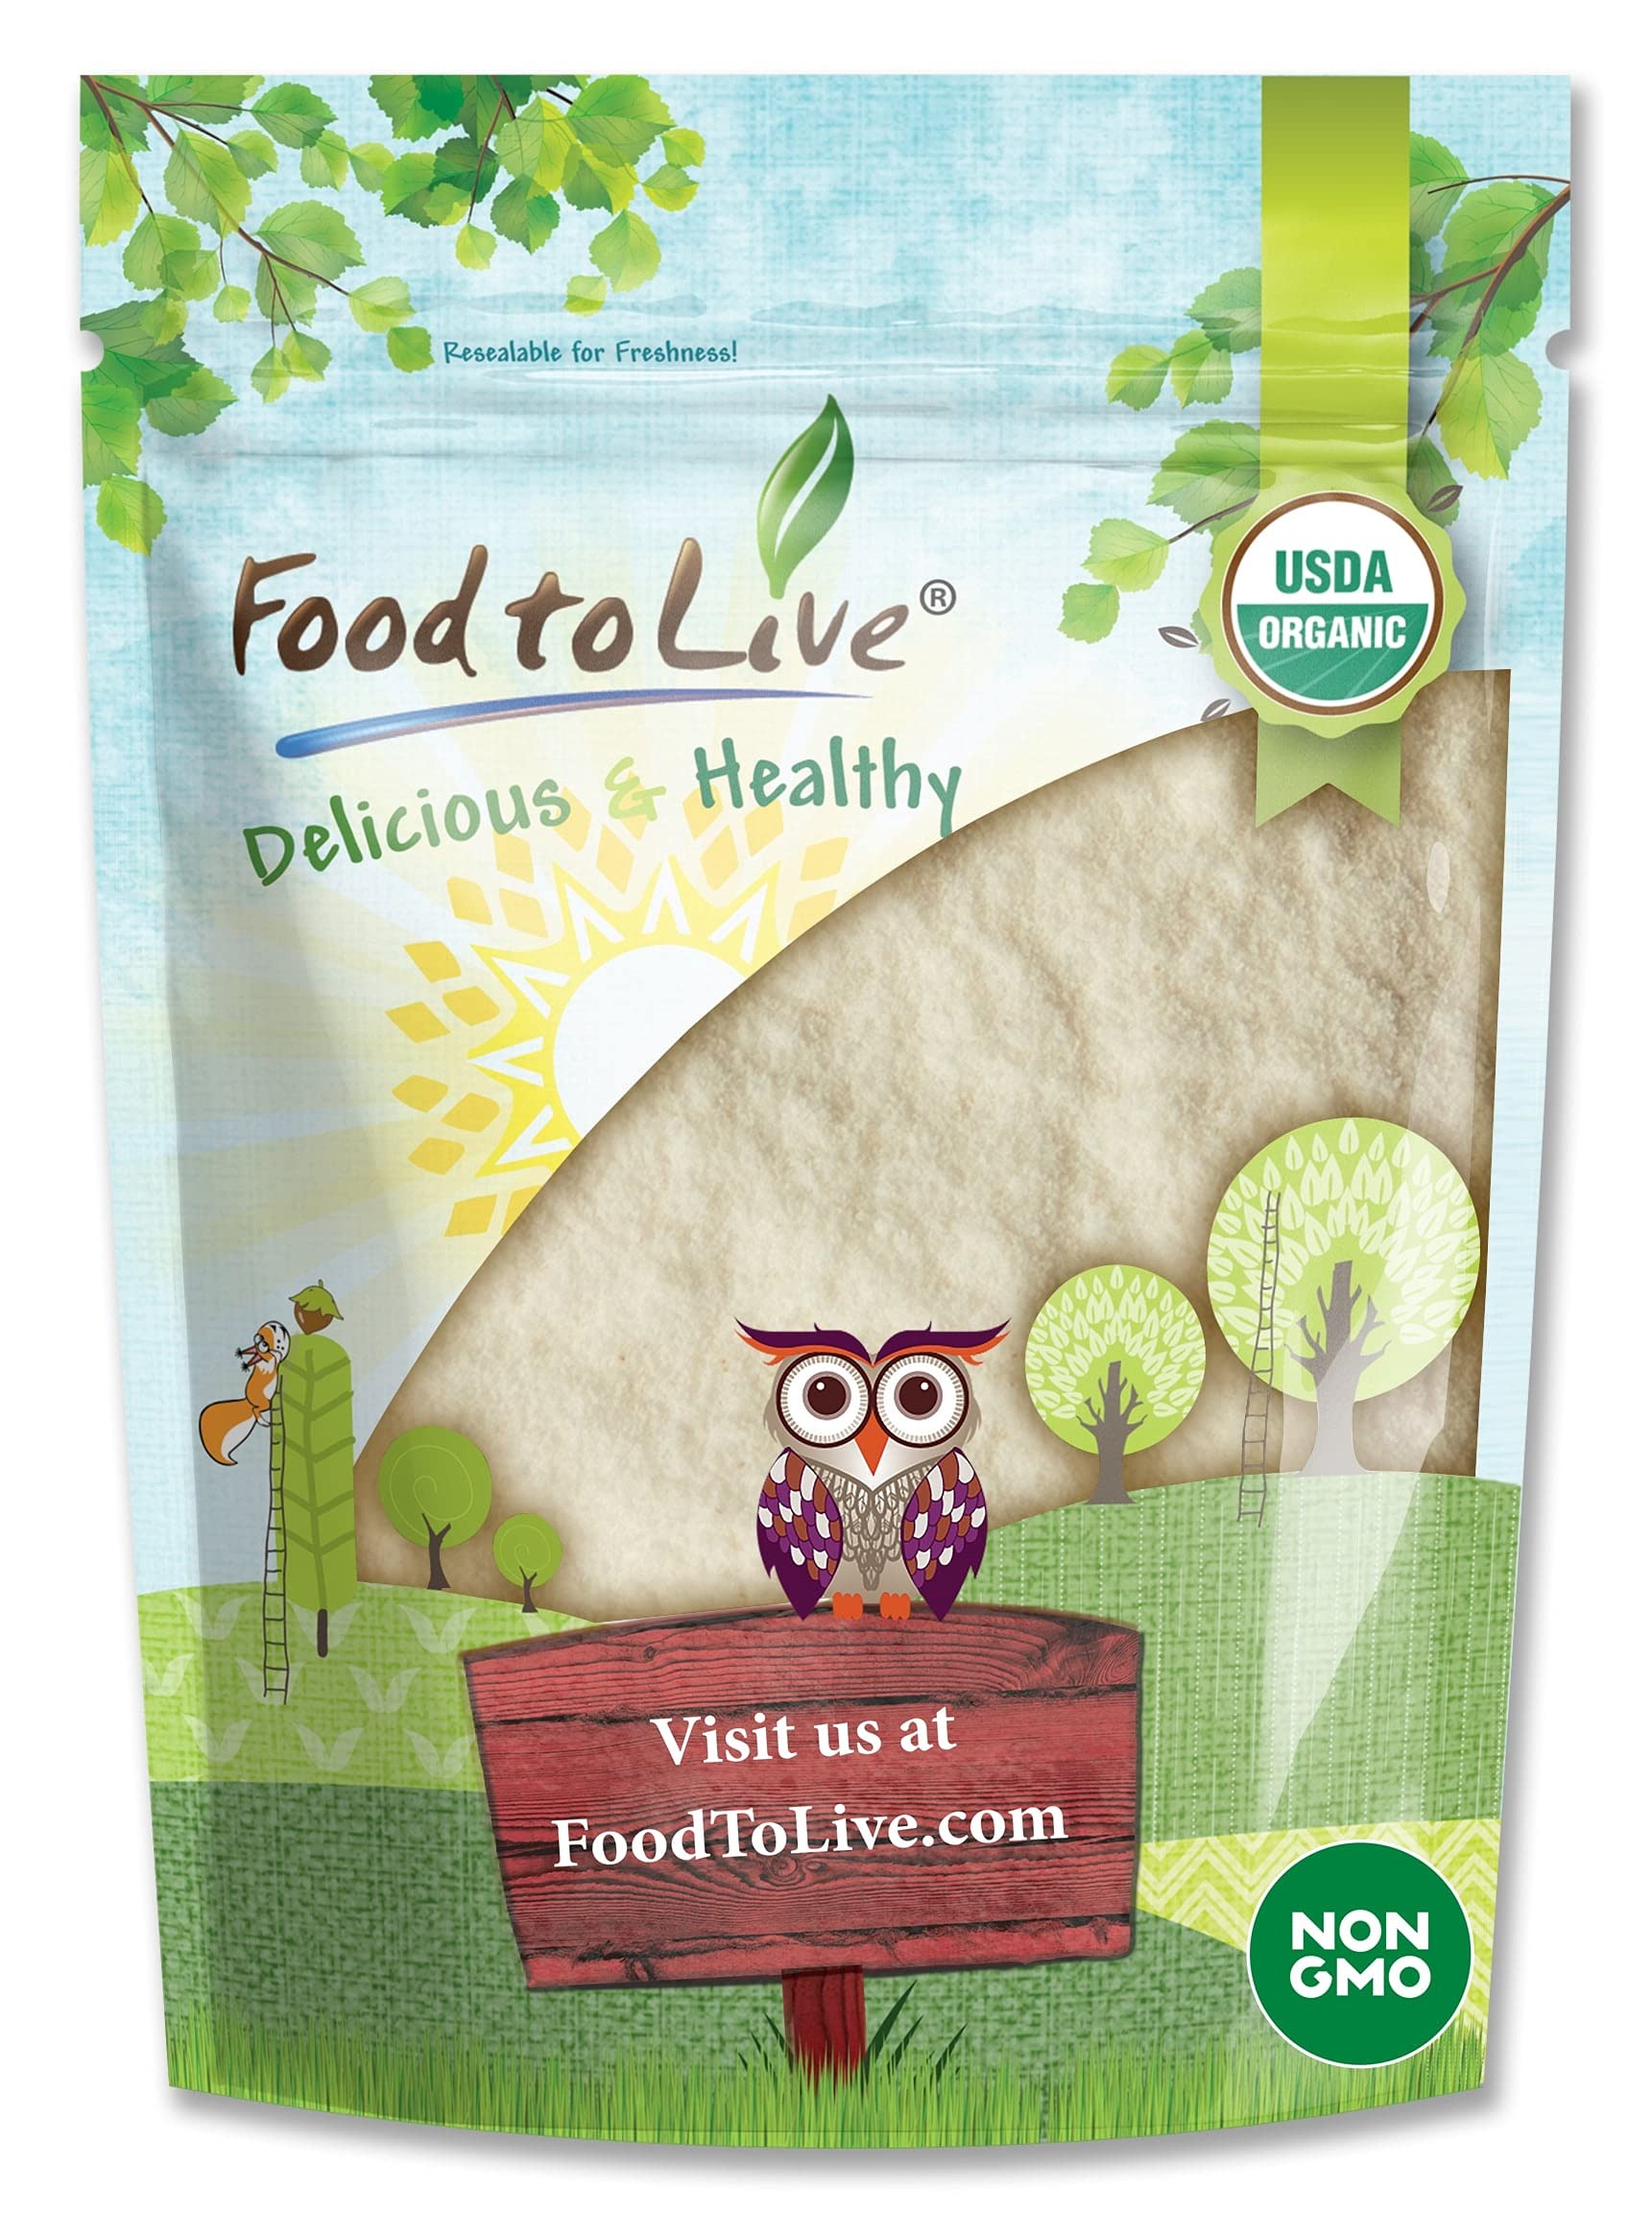
Item Name: Food to Live Organic Apple Powder, 1.5 Pounds - Non-GMO, Unsulfured, Raw, Vegan, Bulk, Great for Juices, Smoothies, Yogurts, and Instant Breakfast Drinks, Contains Maltodextrin, No Sulphites
Bullet Point 1: ✔️ ORGANIC & NON-GMO: Food to Live Organic Apple Powder is a USDA Organic and Non-GMO product. It is Kosher, raw, and suitable for vegans.
Bullet Point 2: ✔️ MADE FROM WHOLE FRESH APPLES: Unlike other companies that produce their powder from apple juice, Organic Apple Powder by Food to Live is made from fresh apples that have been freeze-dried and then milled into fine powder. Using this method allows them to preserve almost all original nutrients.
Bullet Point 3: ✔️ HIGHLY NUTRITIOUS: Our Organic Apple Fruit Powder is rich in fiber, Magnesium, Potassium, Zinc, and Vitamin C. It is also a great source of polyphenols and flavonoids - plant antioxidants. In addition, it is an unsulfured product that contains no artificial coloring or flavors.
Bullet Point 4: ✔️ VERSATILE USES: Use Organic Apple Powder in cocktails, shakes, smoothies, juices, dressings, desserts, pastries, ice cream, and homemade jams. It is also a popular ingredient for face masks and scrubs.
Bullet Point 5: ✔️ SUBSTITUTE FOR FRESH APPLE: Powdered Organic Apple is a convenient alternative to the fresh fruit. It will complement your favorite recipes with sweet apple flavor and the fruit’s nutritional properties.
Value: 24.0
Unit: Ounce

Price: 19.49